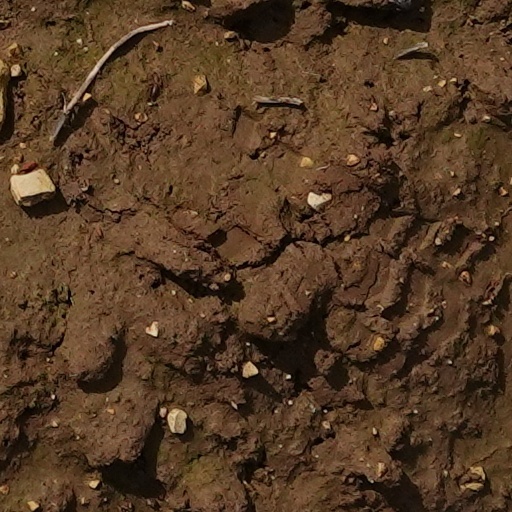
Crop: wheat